Recumbent bicycle

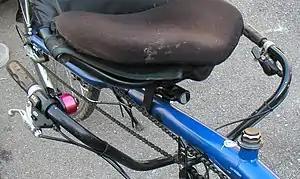
Handlebar setup for under-seat steering (USS)

Recumbents can be categorized by their wheelbase, wheel sizes, steering system, faired or unfaired, and front-wheel or rear-wheel drive.